Takapuna

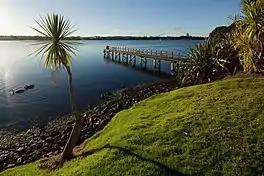
Lake Pupuke is a volcanic maar located in Takapuna, and one of the oldest known features of the Auckland volcanic field

The name Takapuna refers to a spring at Maungauika / North Head, located north of Torpedo Bay Navy Museum in Devonport. The name was given by Hoturoa of the "Tainui" migratory waka. When the waka stopped at Torpedo Bay, Hoturoa and the crew of the "Tainui" met the residents of the area and drank from the spring. Hoturoa named the spring in remembrance of a spring in his homeland of Hawaiki (Mangaia). While the word in Māori refers to natural springs, the meaning of in this context is unknown, and the name has variously been interpreted to mean "Knoll Spring", "Rock Spring", "Cliff Spring" or "Falling Spring".